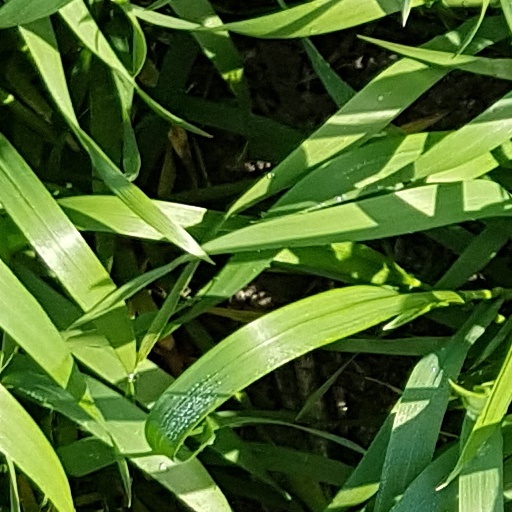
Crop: wheat